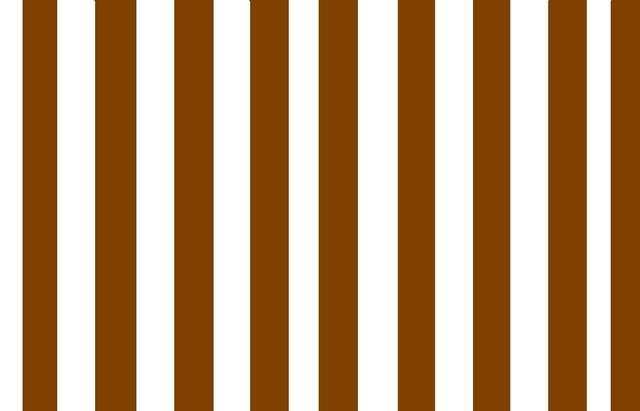
Texture: banded